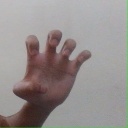
अक्षर: झ